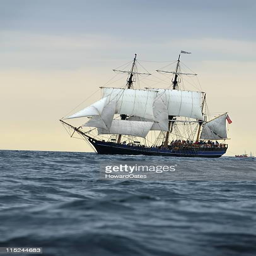
a ship sailing through the ocean